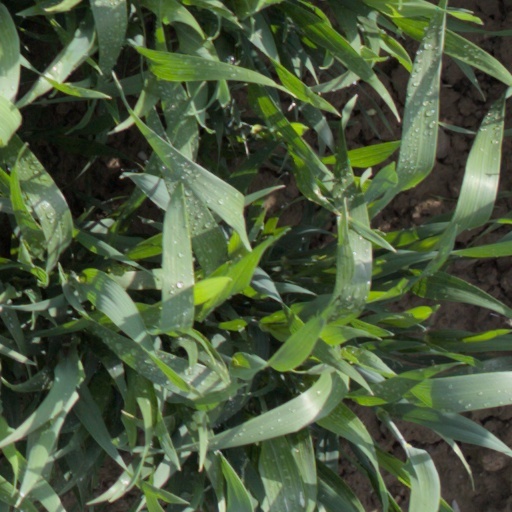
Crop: wheat